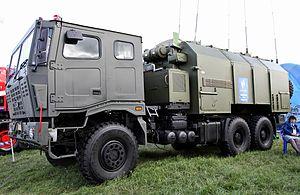
Ranzhir est un véhicule poste de commandement pour différents systèmes de défense antiaérienne comme le système Tor, Tunguska, Strela-10, Igla et Osa.